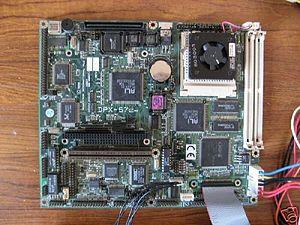
Un ordinateur à carte unique ou ordinateur monocarte ou ordinateur mono-carte est un ordinateur complet construit sur un circuit imprimé, avec un ou plusieurs microprocesseur, de la mémoire, des lignes d'entrée/sortie et d'autres éléments pour en faire un ordinateur fonctionnel.